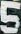
Number: 5